Last Choir Standing

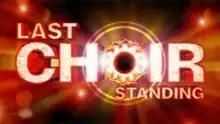

Last Choir Standing is a 2008 talent show-themed television series produced by the BBC in the United Kingdom. Broadcast on BBC One in July and August 2008, the series saw amateur choirs competing each week to be the 'last choir standing'.